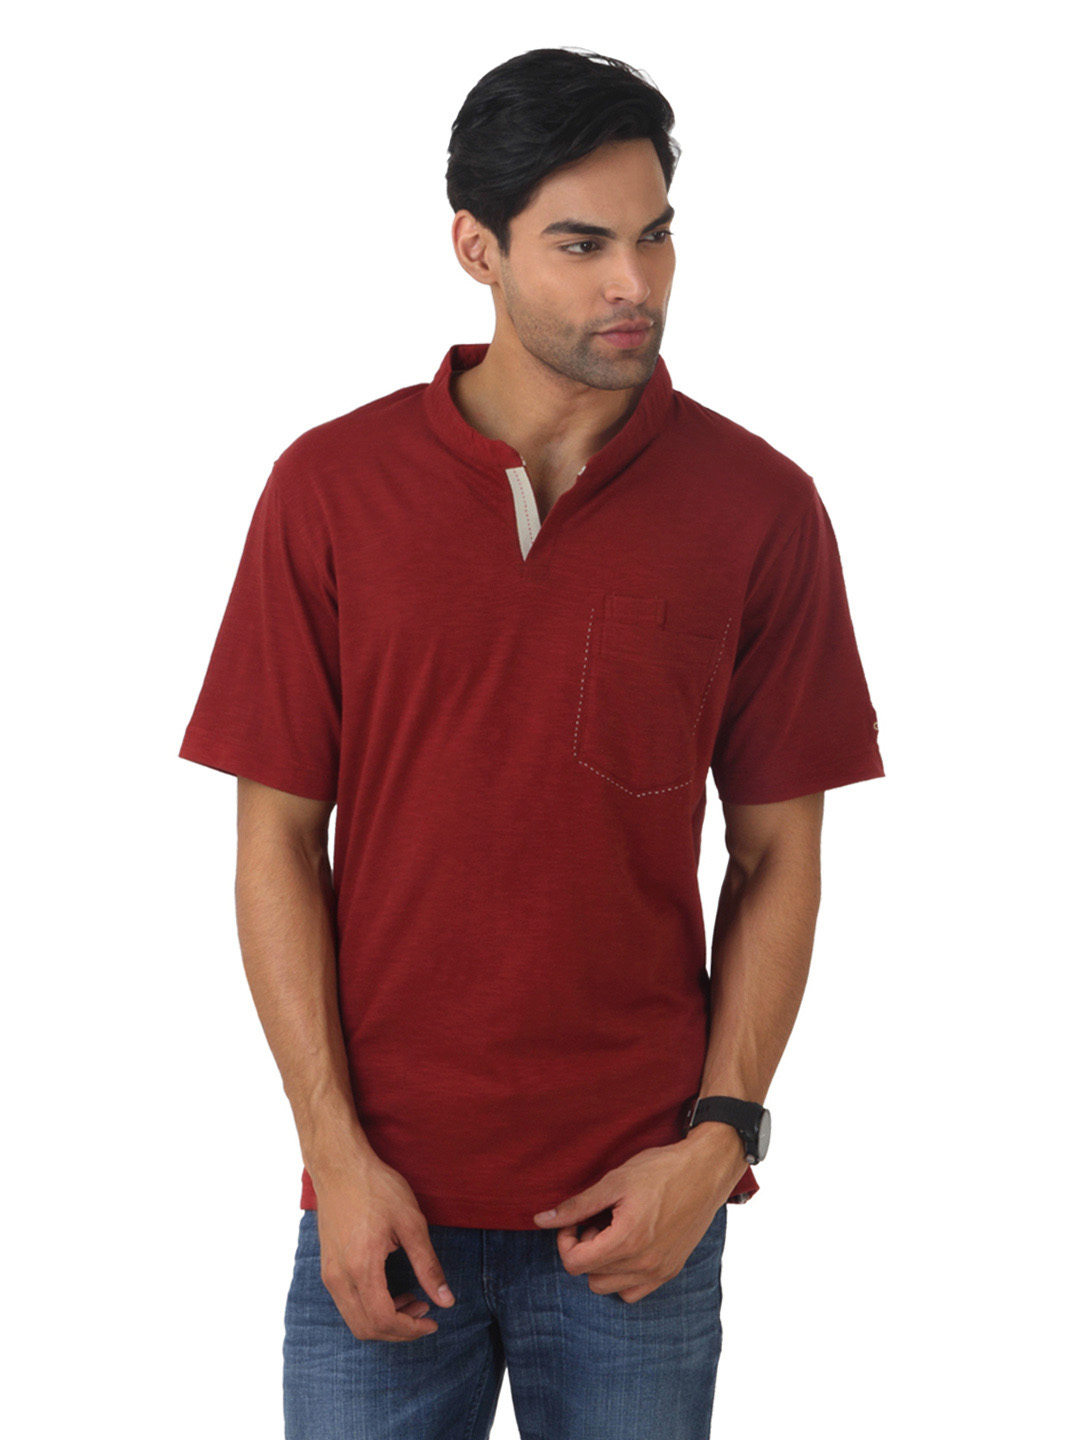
Urban Yoga Men Maroon T-shirt
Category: Apparel / Topwear / Tshirts
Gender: Men
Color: Maroon
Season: Fall 2012
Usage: Casual